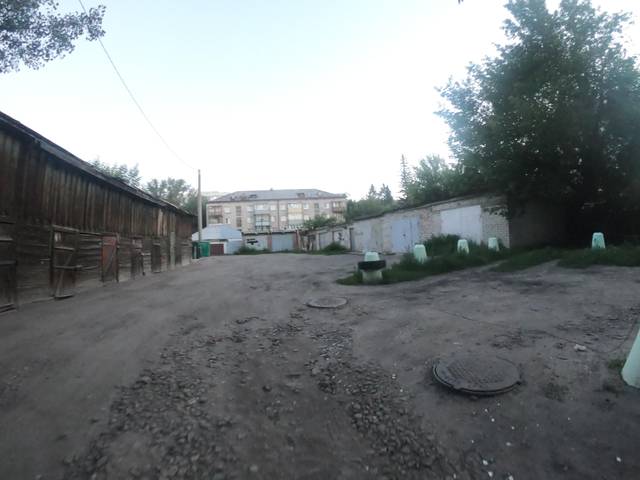
Region: Russia
Coordinates: 53.348, 83.76